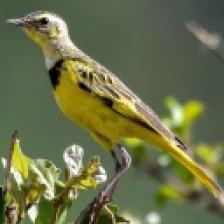
Species: GOLDEN PIPIT
Scientific name: TMETOTHYLACUS TENELLUS